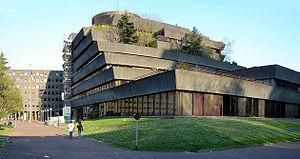
La préfecture à Bobigny (Seine-Saint-Denis), France
La Seine-Saint-Denis est un département français situé au nord-est de l'agglomération parisienne, appartenant à la petite couronne de la région Île-de-France. L'INSEE et La Poste lui attribuent le code 93.
Cet article recense les hôtels de préfecture des subdivisions territoriales françaises, c'est-à-dire les édifices hébergeant les services des préfectures en France.
L'histoire de la Seine-Saint-Denis est celle d'un département jeune sur le plan administratif puisqu'il a été créé le 1ᵉʳ janvier 1968, en application de la loi du 10 juillet 1964, à partir de la partie nord-est de l'ancien département de la Seine et d'une petite portion de celui de Seine-et-Oise.
Michel Folliasson est un architecte français né le 12 janvier 1925 à Pélussin et mort à Paris le 2 juillet 2011. Il a été l'architecte de plusieurs bâtiments administratifs contemporains.